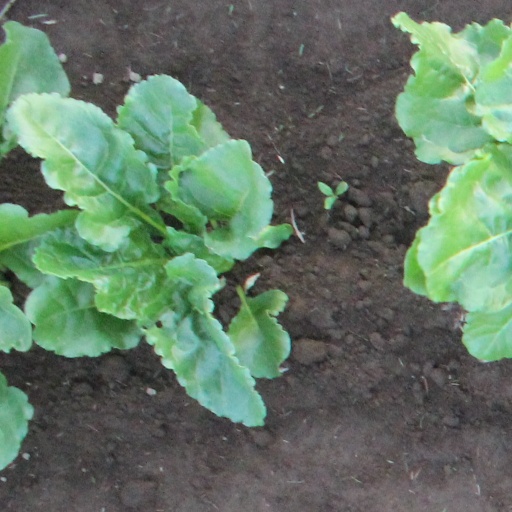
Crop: sugar beet